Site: brandenburg
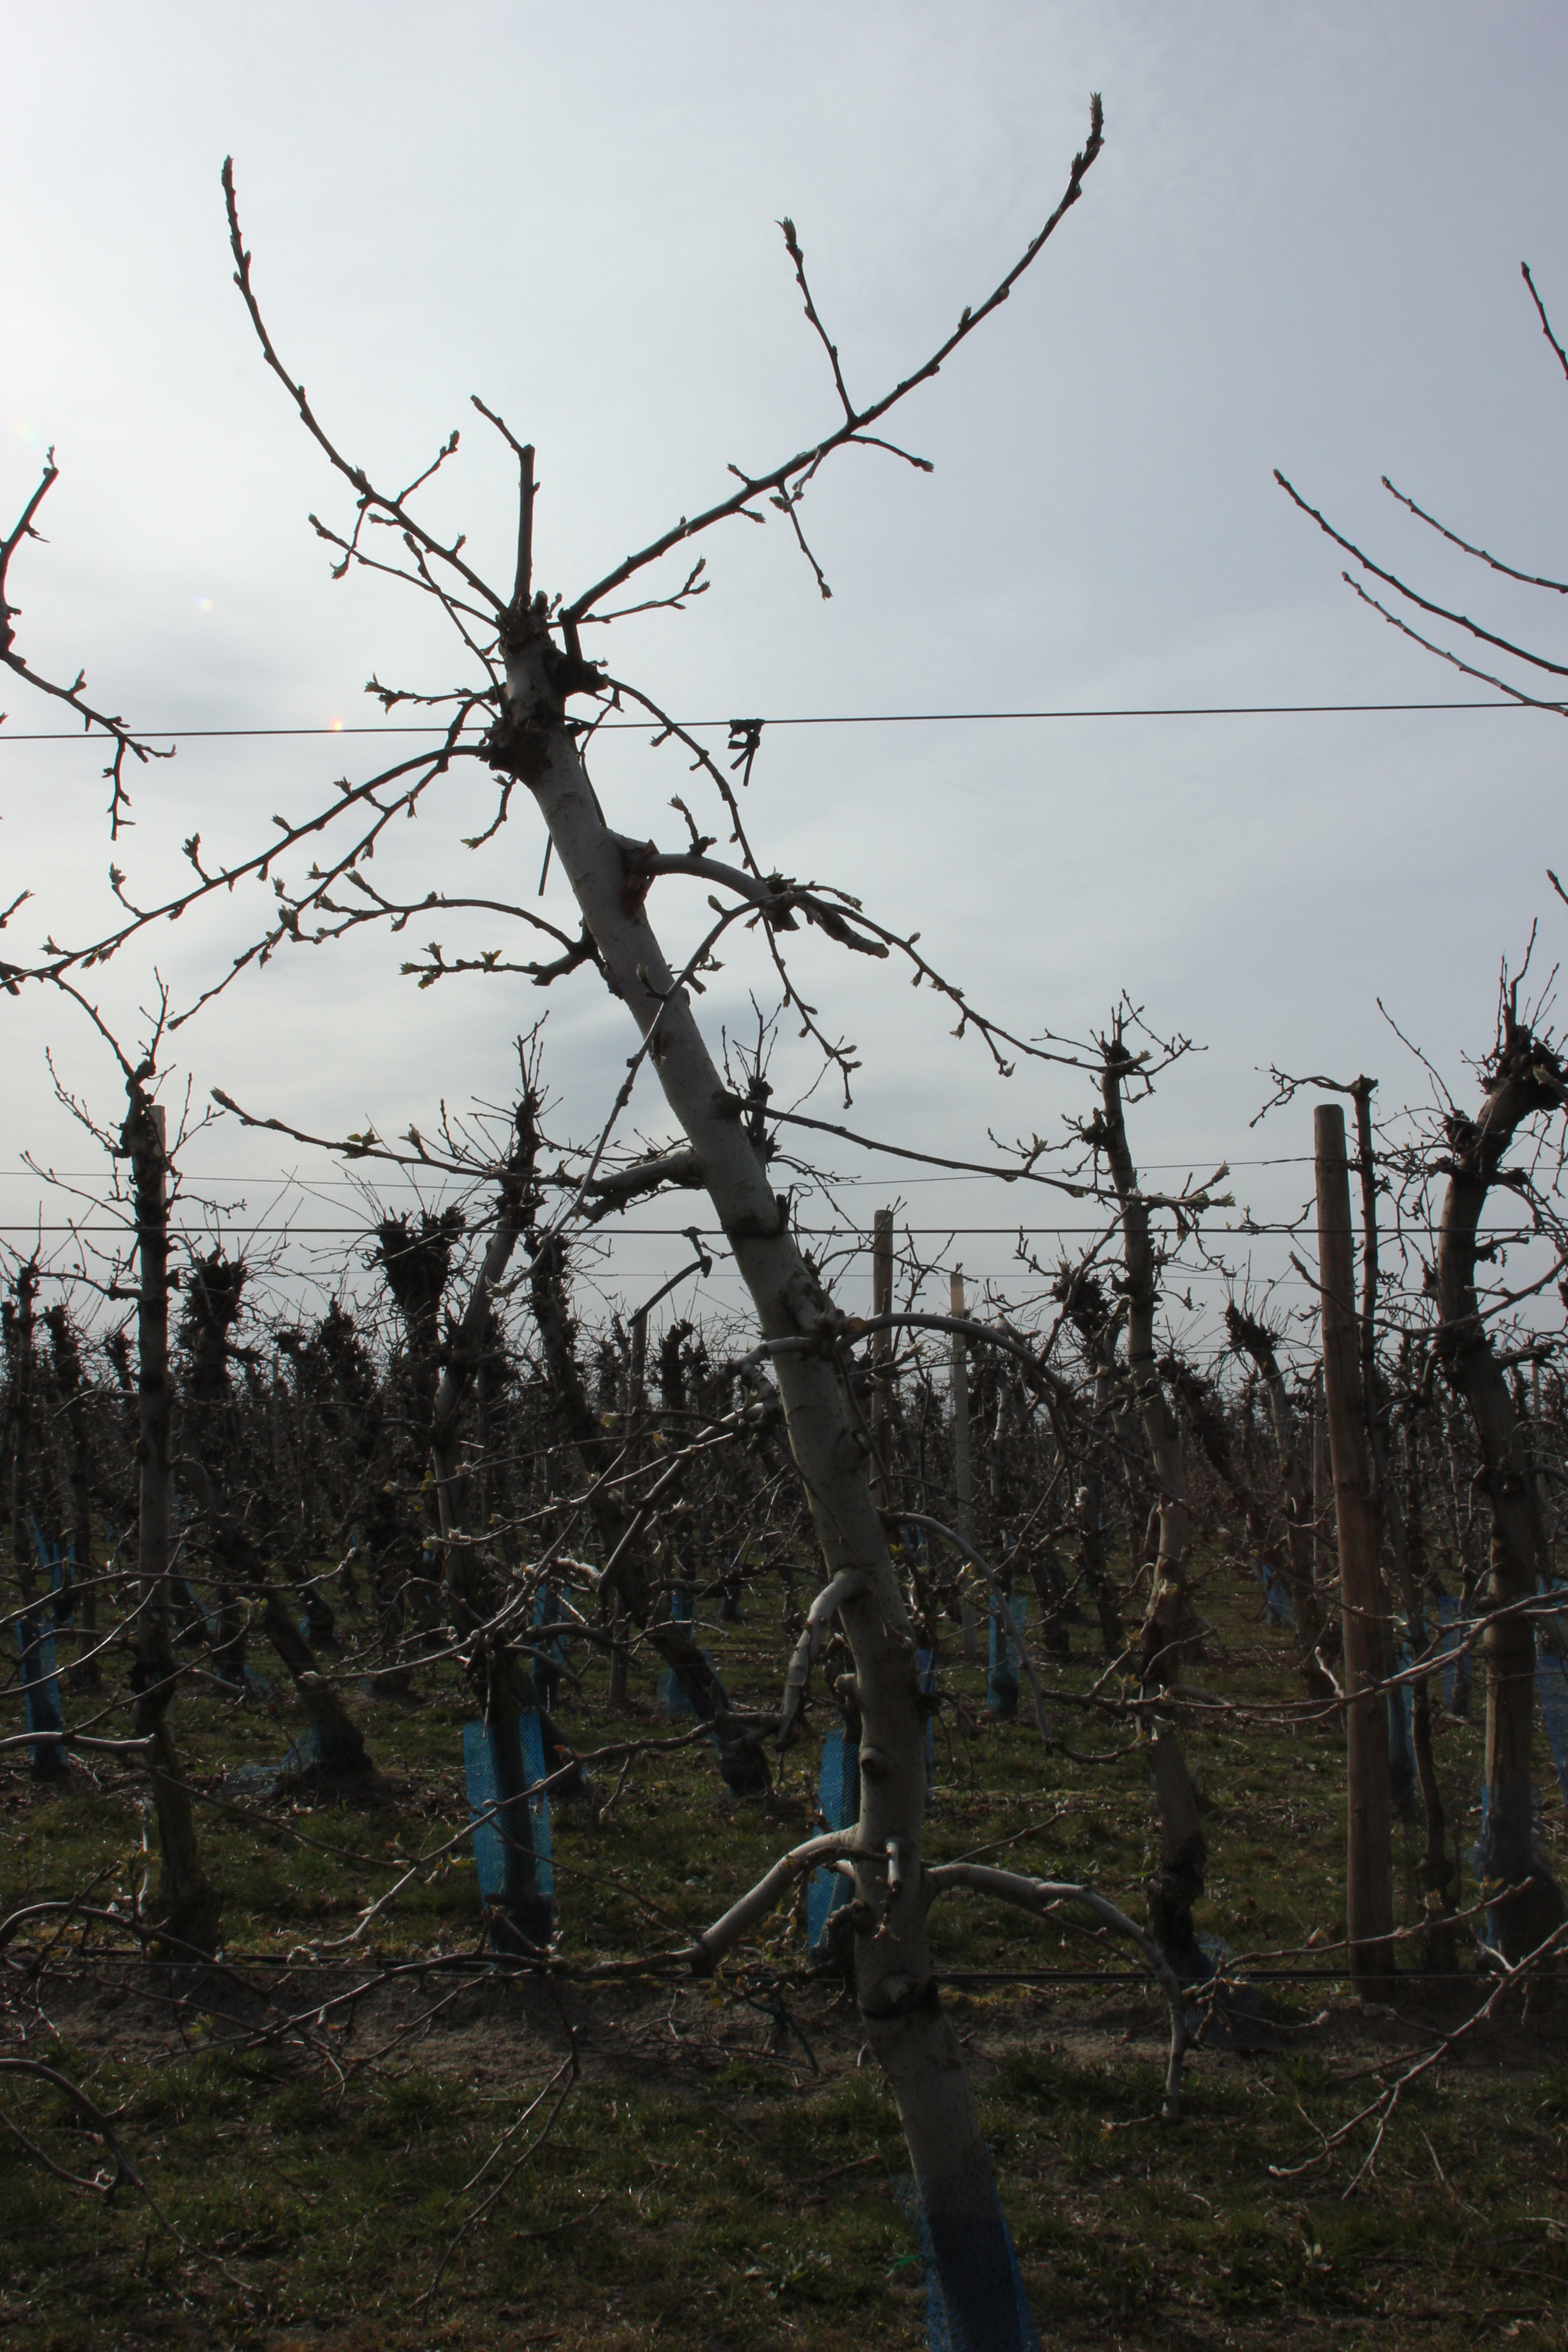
Growth stage (BBCH 54): Inflorescence emergence